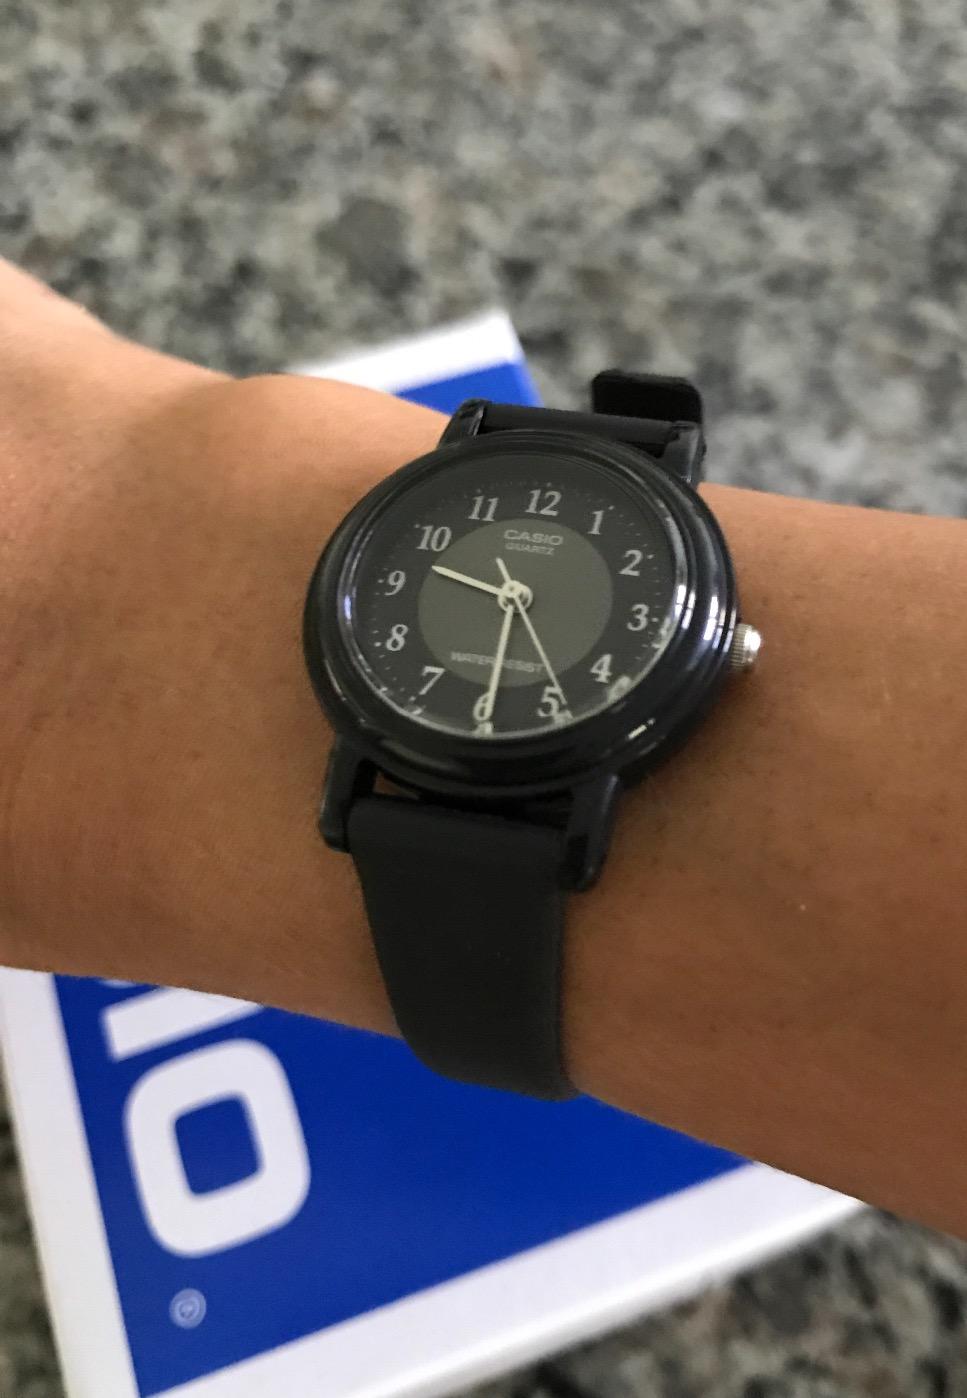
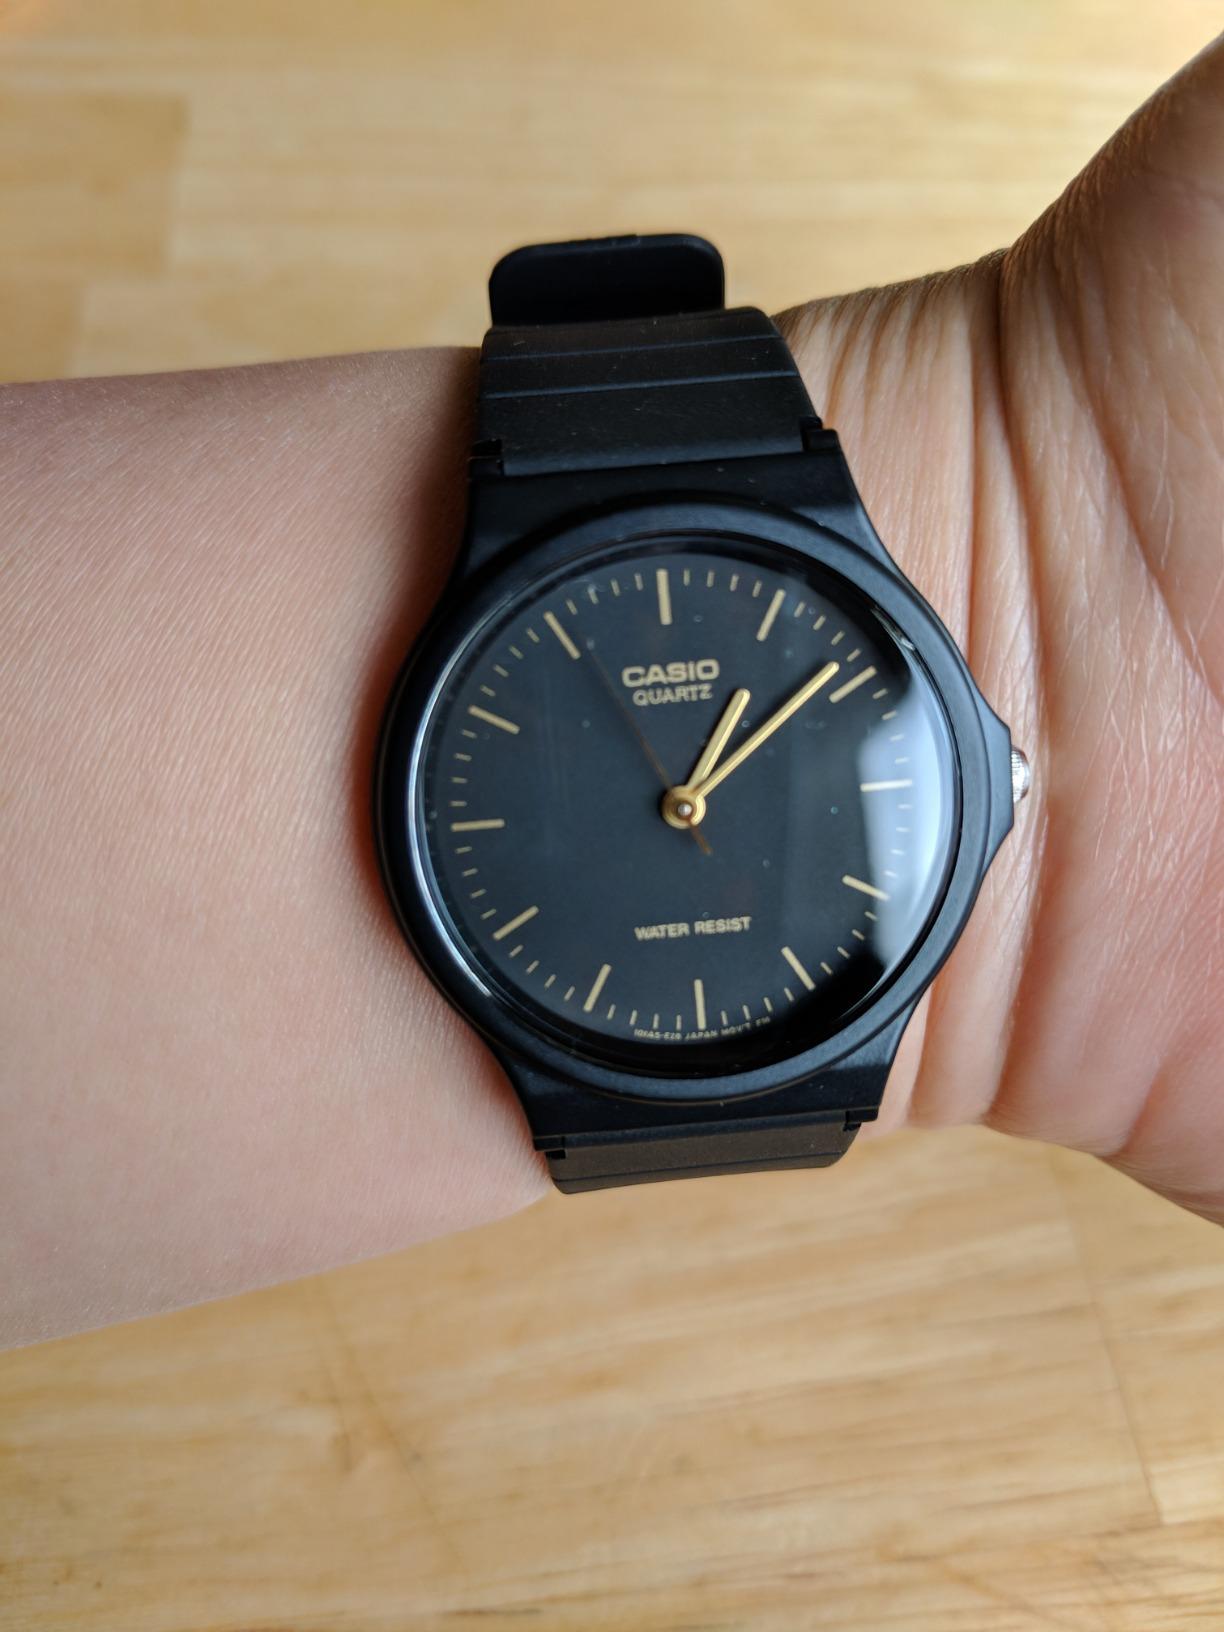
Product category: accessories_watch
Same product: no